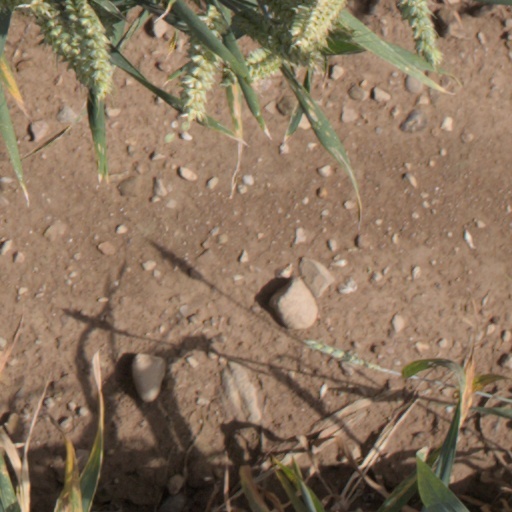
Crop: wheat